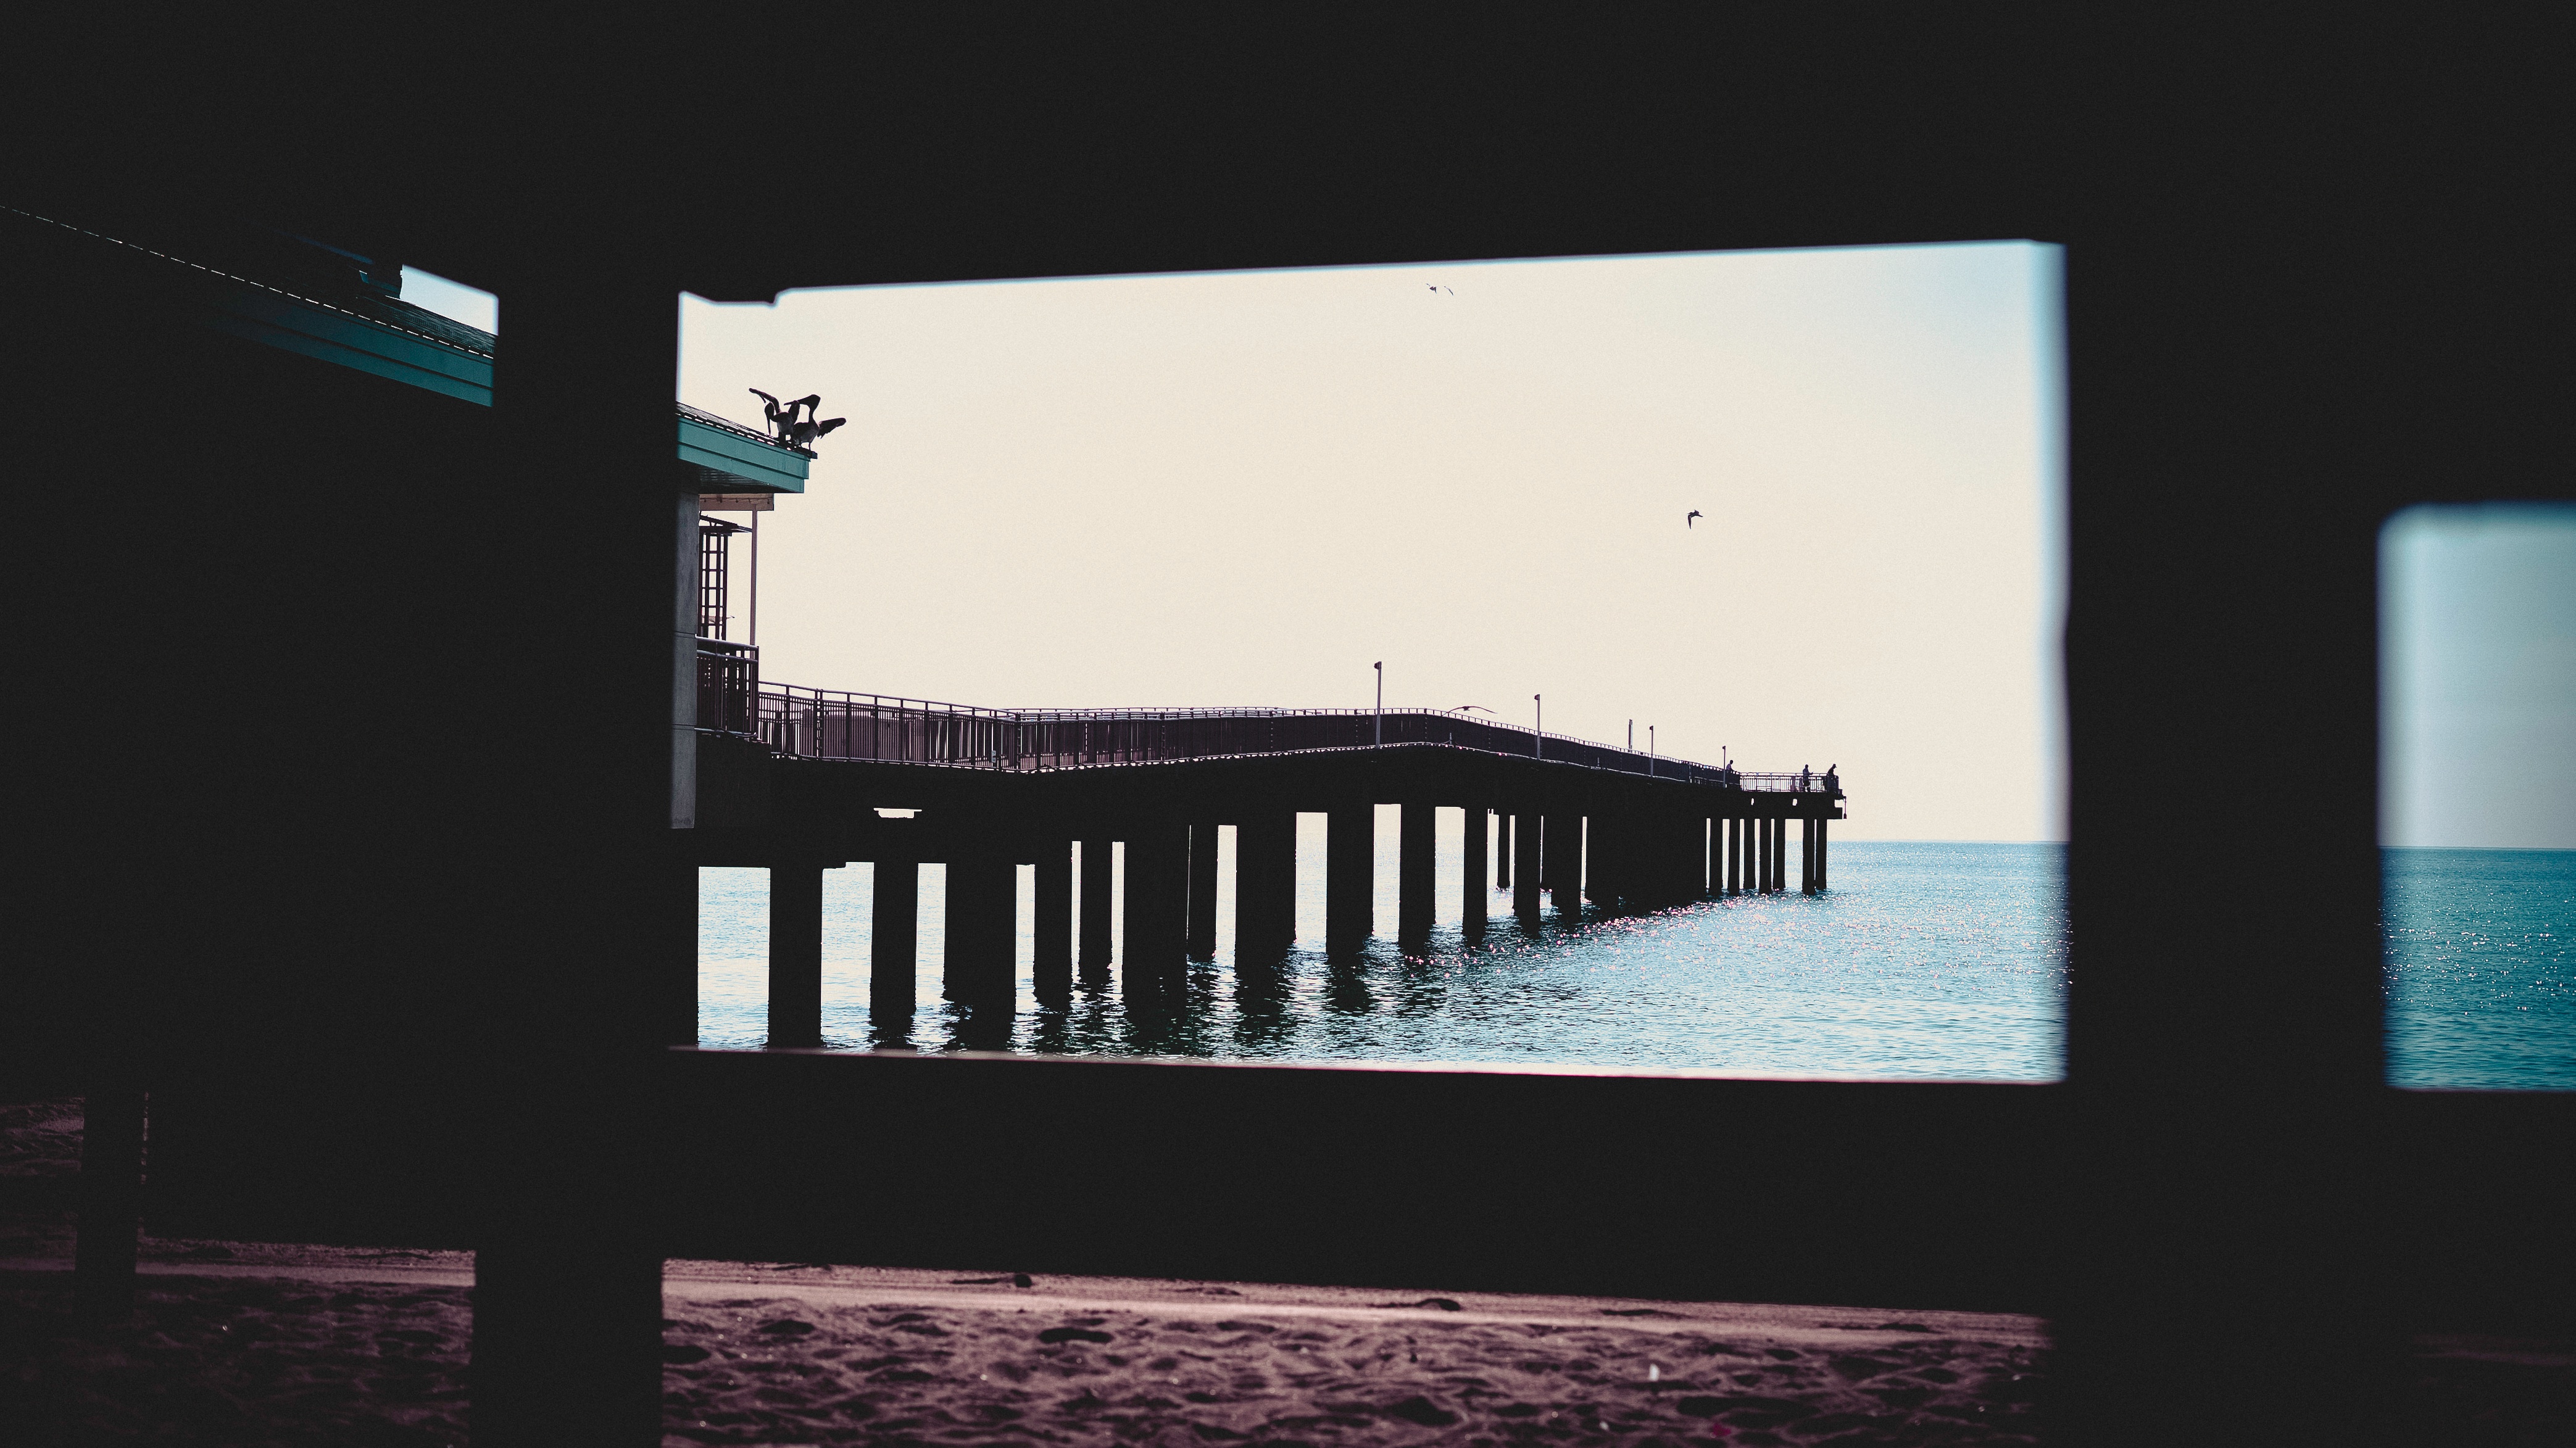
light, architecture, reflection, color, darkness, blue, lighting, design, photograph, image, shape, modern art